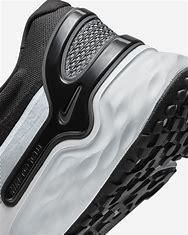
Brand: Nike
Model: Renew Run